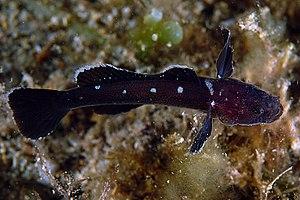
Le gobie nain à taches blanches est une espèce de poissons de la famille des Gobiidae.
Les Gobiidés forment une famille de poissons appartenant au sous-ordre des Gobioidei, et comprenant la plupart des espèces de Gobies.
Les Gobiinae sont une sous-famille de la famille des Gobiidae, regroupant certaines espèces de poissons appelés gobies.